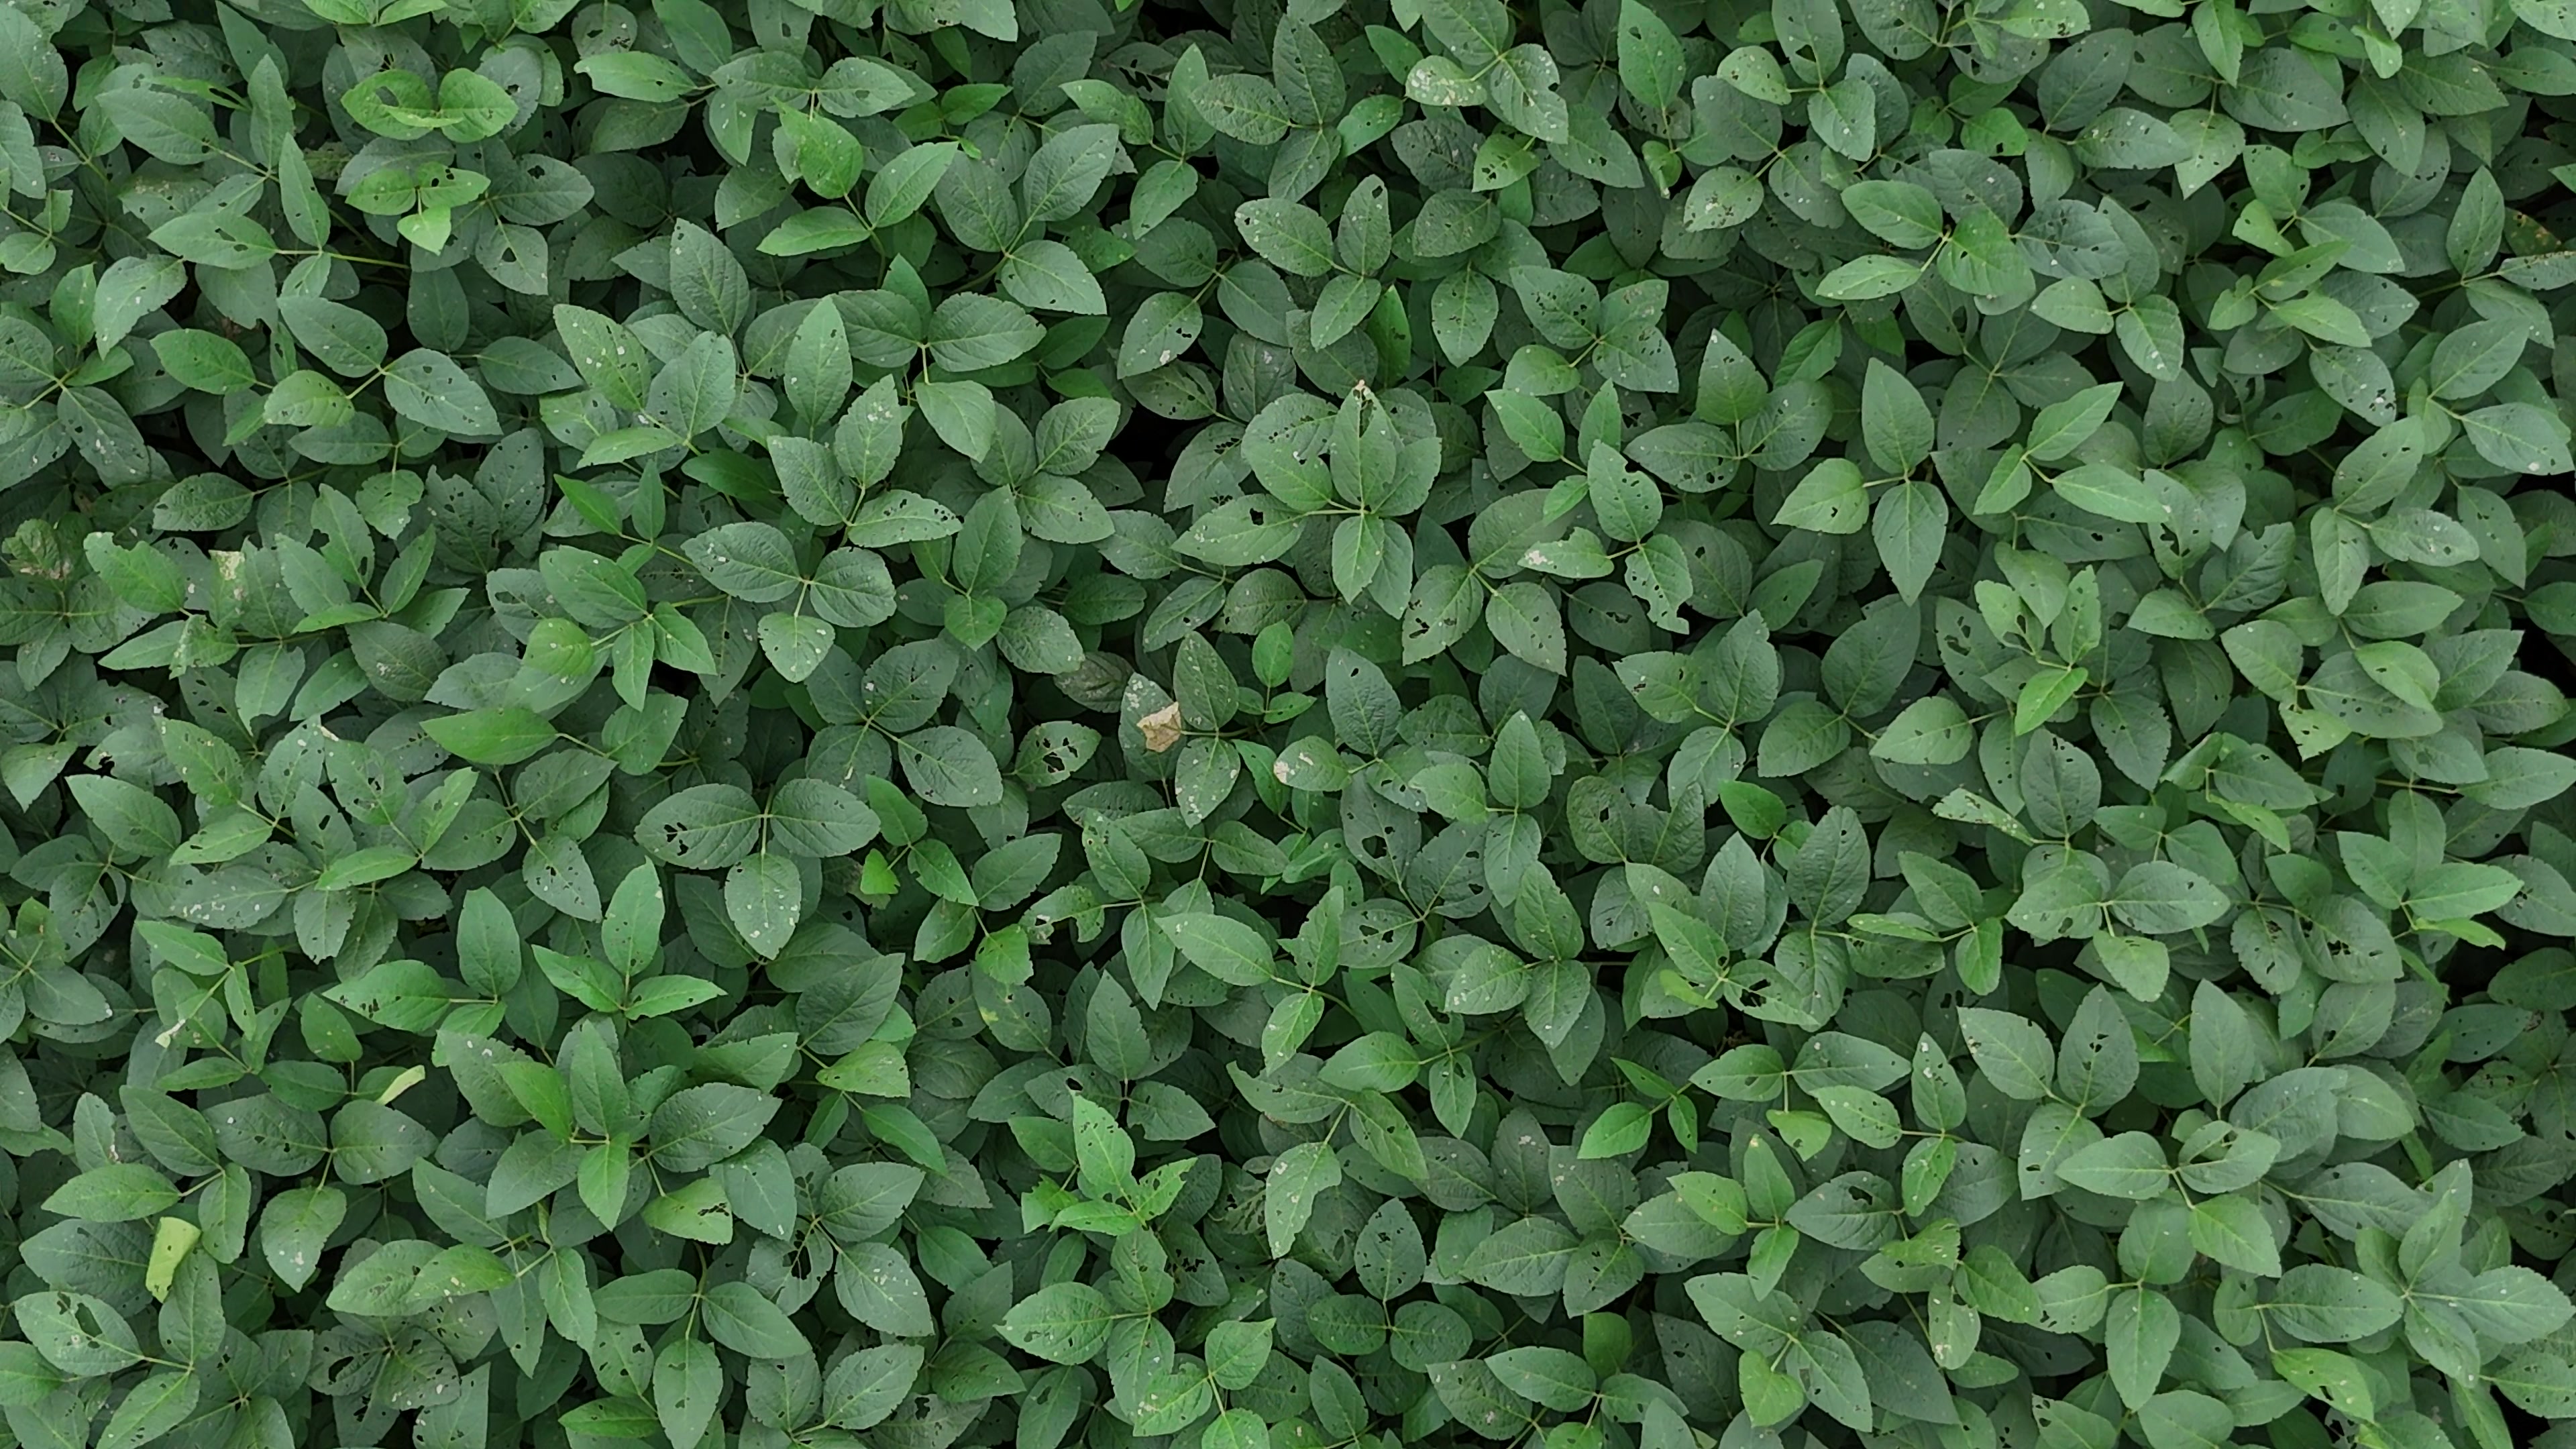
Label: Semilooper_Pest